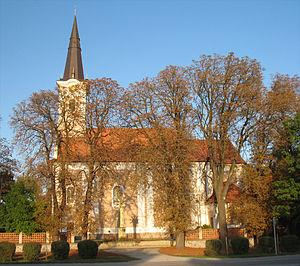
Tomášikovo / Tallós est un village de Slovaquie situé dans la région de Trnava.